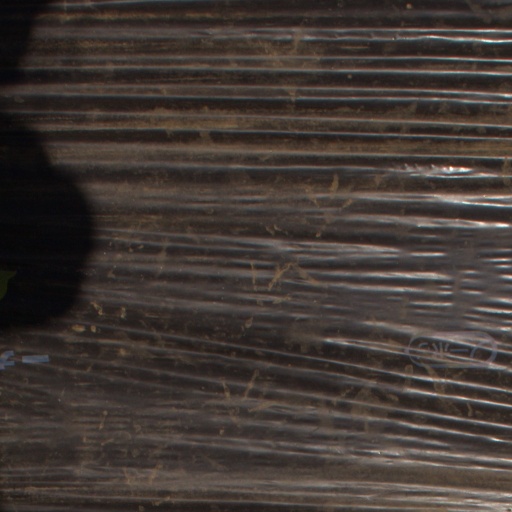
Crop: Jerusalem artichoke